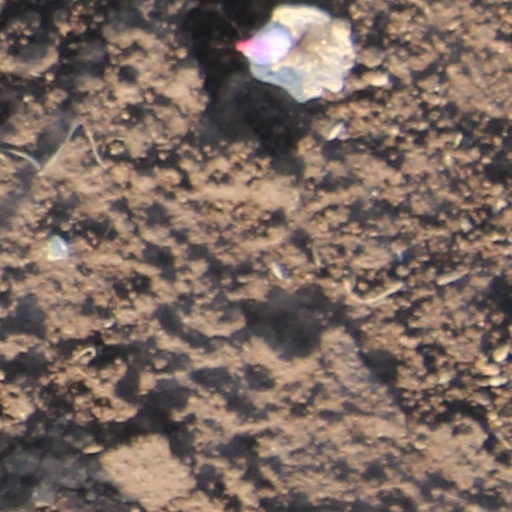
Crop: wheat